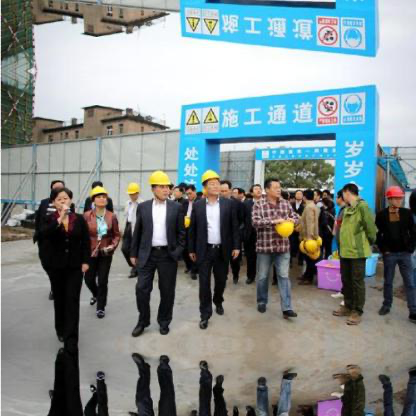
Objects in the image:
label: helmet
label: helmet
label: helmet
label: helmet
label: head
label: head
label: head
label: helmet
label: head
label: head
label: head
label: head
label: head
label: head
label: head
label: head